The Sheik (film)

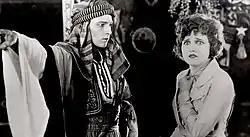
The Sheik commands his new captive to obey him.

The film was based on Edith Maude Hull's best selling novel "The Sheik". The novel became a best seller partly because of its controversial dealings with racial miscegenation and rape. Due to the controversial subject matter, certain aspects of the novel were left out of the film. In the novel, Sheik Ahmed rapes Lady Diana. George Melford said, "We have handled the frank scenes in 'The Sheik' so delicately that I think the censors will be the only disappointed reviewers."